Haile Selassie

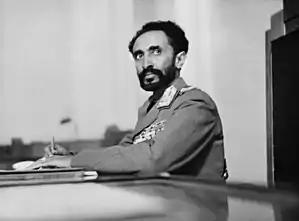
In 1942

The crowning of Tafari as King was controversial. He occupied the same territory as the Empress rather than going off to a regional kingdom of the empire. Two monarchs, even with one being the vassal and the other the emperor (in this case empress), had never ruled from a single location simultaneously in Ethiopian history. Conservatives agitated to redress this perceived insult to the crown's dignity, leading to the "Ras" Gugsa Welle's rebellion. Gugsa Welle was the husband of the Empress and the "Shum" of Begemder Province. In early 1930, he raised an army and marched it from his governorate at Gondar towards Addis Ababa. On 31 March 1930, Gugsa Welle was met by forces loyal to "Negus" Tafari and was defeated at the Battle of Anchem. Gugsa Welle was killed in action. News of Gugsa Welle's defeat and death had hardly spread through Addis Ababa when the Empress died suddenly on 2 April 1930. Although it was long rumored that the Empress was poisoned upon her husband's defeat, or alternately that she died from shock upon hearing of the death of her estranged yet beloved husband, it has since been documented that Zewditu succumbed to paratyphoid fever and complications from diabetes after the Orthodox clergy imposed strict rules concerning her diet during Lent, against her physicians' orders.